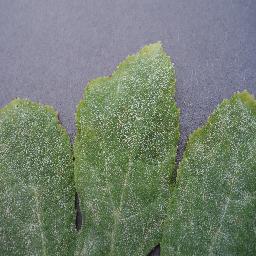
Label: Squash___Powdery_mildew